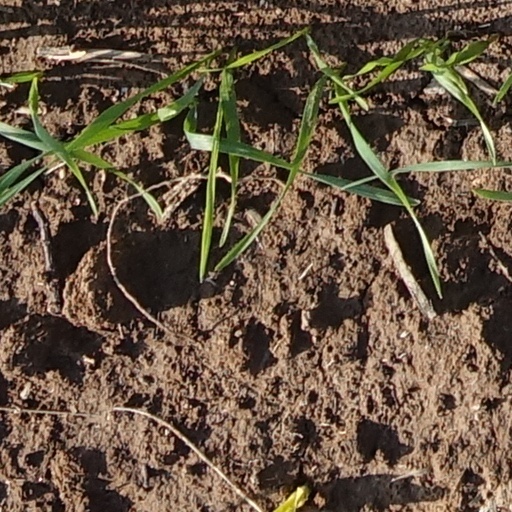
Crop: wheat